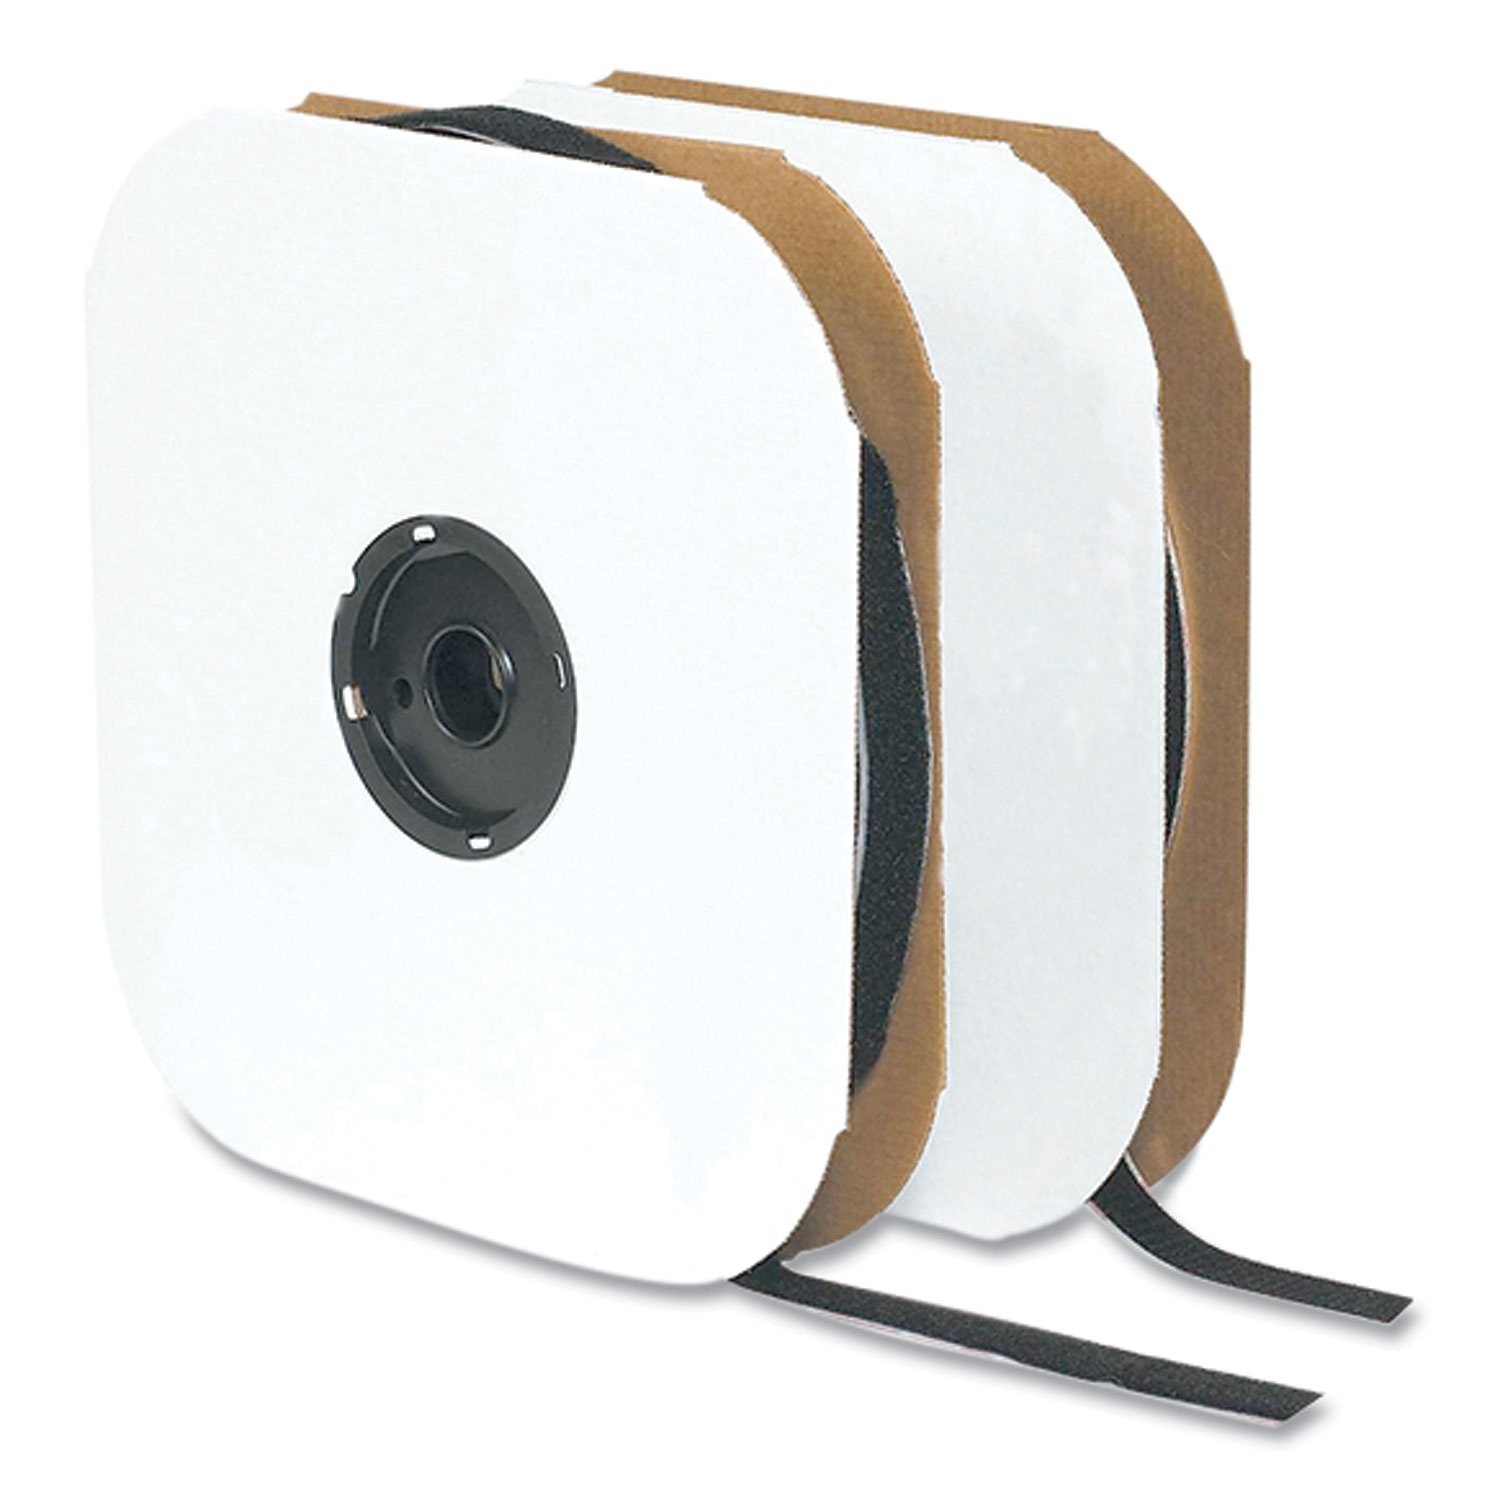
VELCRO® Brand Sticky-Back Fasteners - STRIP,1-1/2"X75',LP ONLY
Hook and loop pressure sensitive fasteners have strong holding power, up to 5 lbs. They can be opened and closed thousands of times. For use on smooth surfaces such as painted wallboard, glass, metal and most plastics. Specification Value Hook and Loop Fastener Type Adhesive-Backed Roll Global Product Type Loop Side Hook & Loop Fasteners Use Environment & Rating Indoor Light-Duty Color(s) Black Tape Pad Size 1.5" x 75 ft Weight Capacity Up to 5 lbs (1 lb/sq in) Product Biodegradability in Days 0 Pre-Consumer Recycled Content Percent 0% Post-Consumer Recycled Content Percent 0% Total Recycled Content Percent 0% Special Features Loop Side Tape Roll
Brand: essendant-test
Category: Arts & Entertainment > Hobbies & Creative Arts > Arts & Crafts > Art & Crafting Materials > Craft Fasteners & Closures > Hook and Loop Fasteners > Adhesive-Backed Hook & Loop Fasteners